Tupac Mantilla

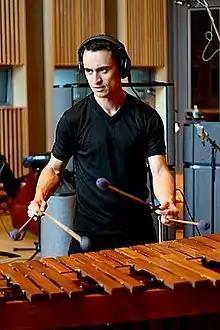
JLG Recording Session – 2010

Tupac Mantilla (born October 21, 1978) is a percussionist from Bogotá, Colombia. He is the founder and director of the Global Percussion Network PERCUACTION and the director of the percussion group Tekeyé. He has worked with Bobby McFerrin, Esperanza Spalding, Zakir Hussain, Bill Cosby, Danilo Perez, Julian Lage, Bob Moses, and Medeski, Martin and Wood.